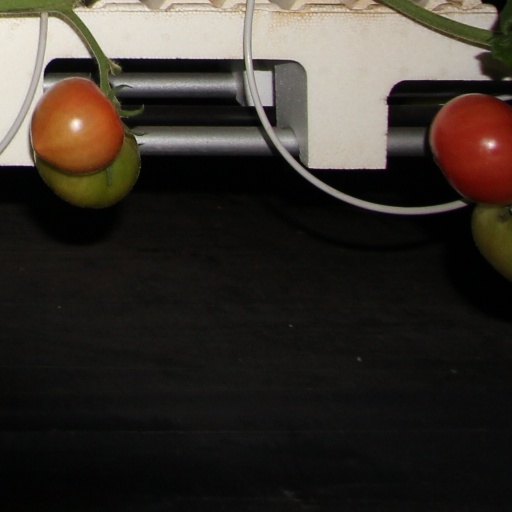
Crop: tomato